Certificate of civism

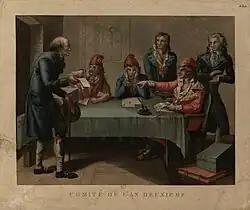
Verification of certificat de civisme by a Comité de surveillance

During the French Revolution, the certificate of civism (French: Certificat de civisme) was issued in Paris by the General Council of the Paris Commune, attesting that the person who had it in his possession had fulfilled his civic duties: a certificate of good conduct and political orthodoxy, as it were. It was mainly issued to those responsible for public affairs. Many people asked for this certificate during the Reign of Terror. Under the Law of Suspects, passed on 17 September 1793, those who were not given it were liable to be arrested. It was abolished at the beginning of September 1795.